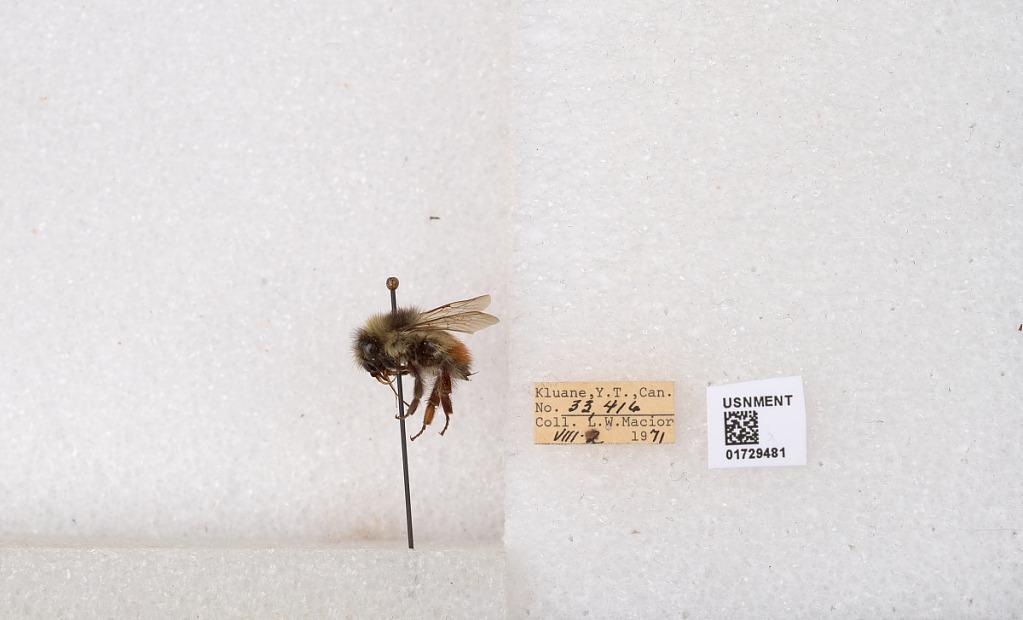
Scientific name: Bombus flavifrons Cresson
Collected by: L. Macior
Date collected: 1971-8-2
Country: Canada
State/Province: Yukon Territory
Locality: Kluane National Park and Reserve
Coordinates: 60.7493, -139.504